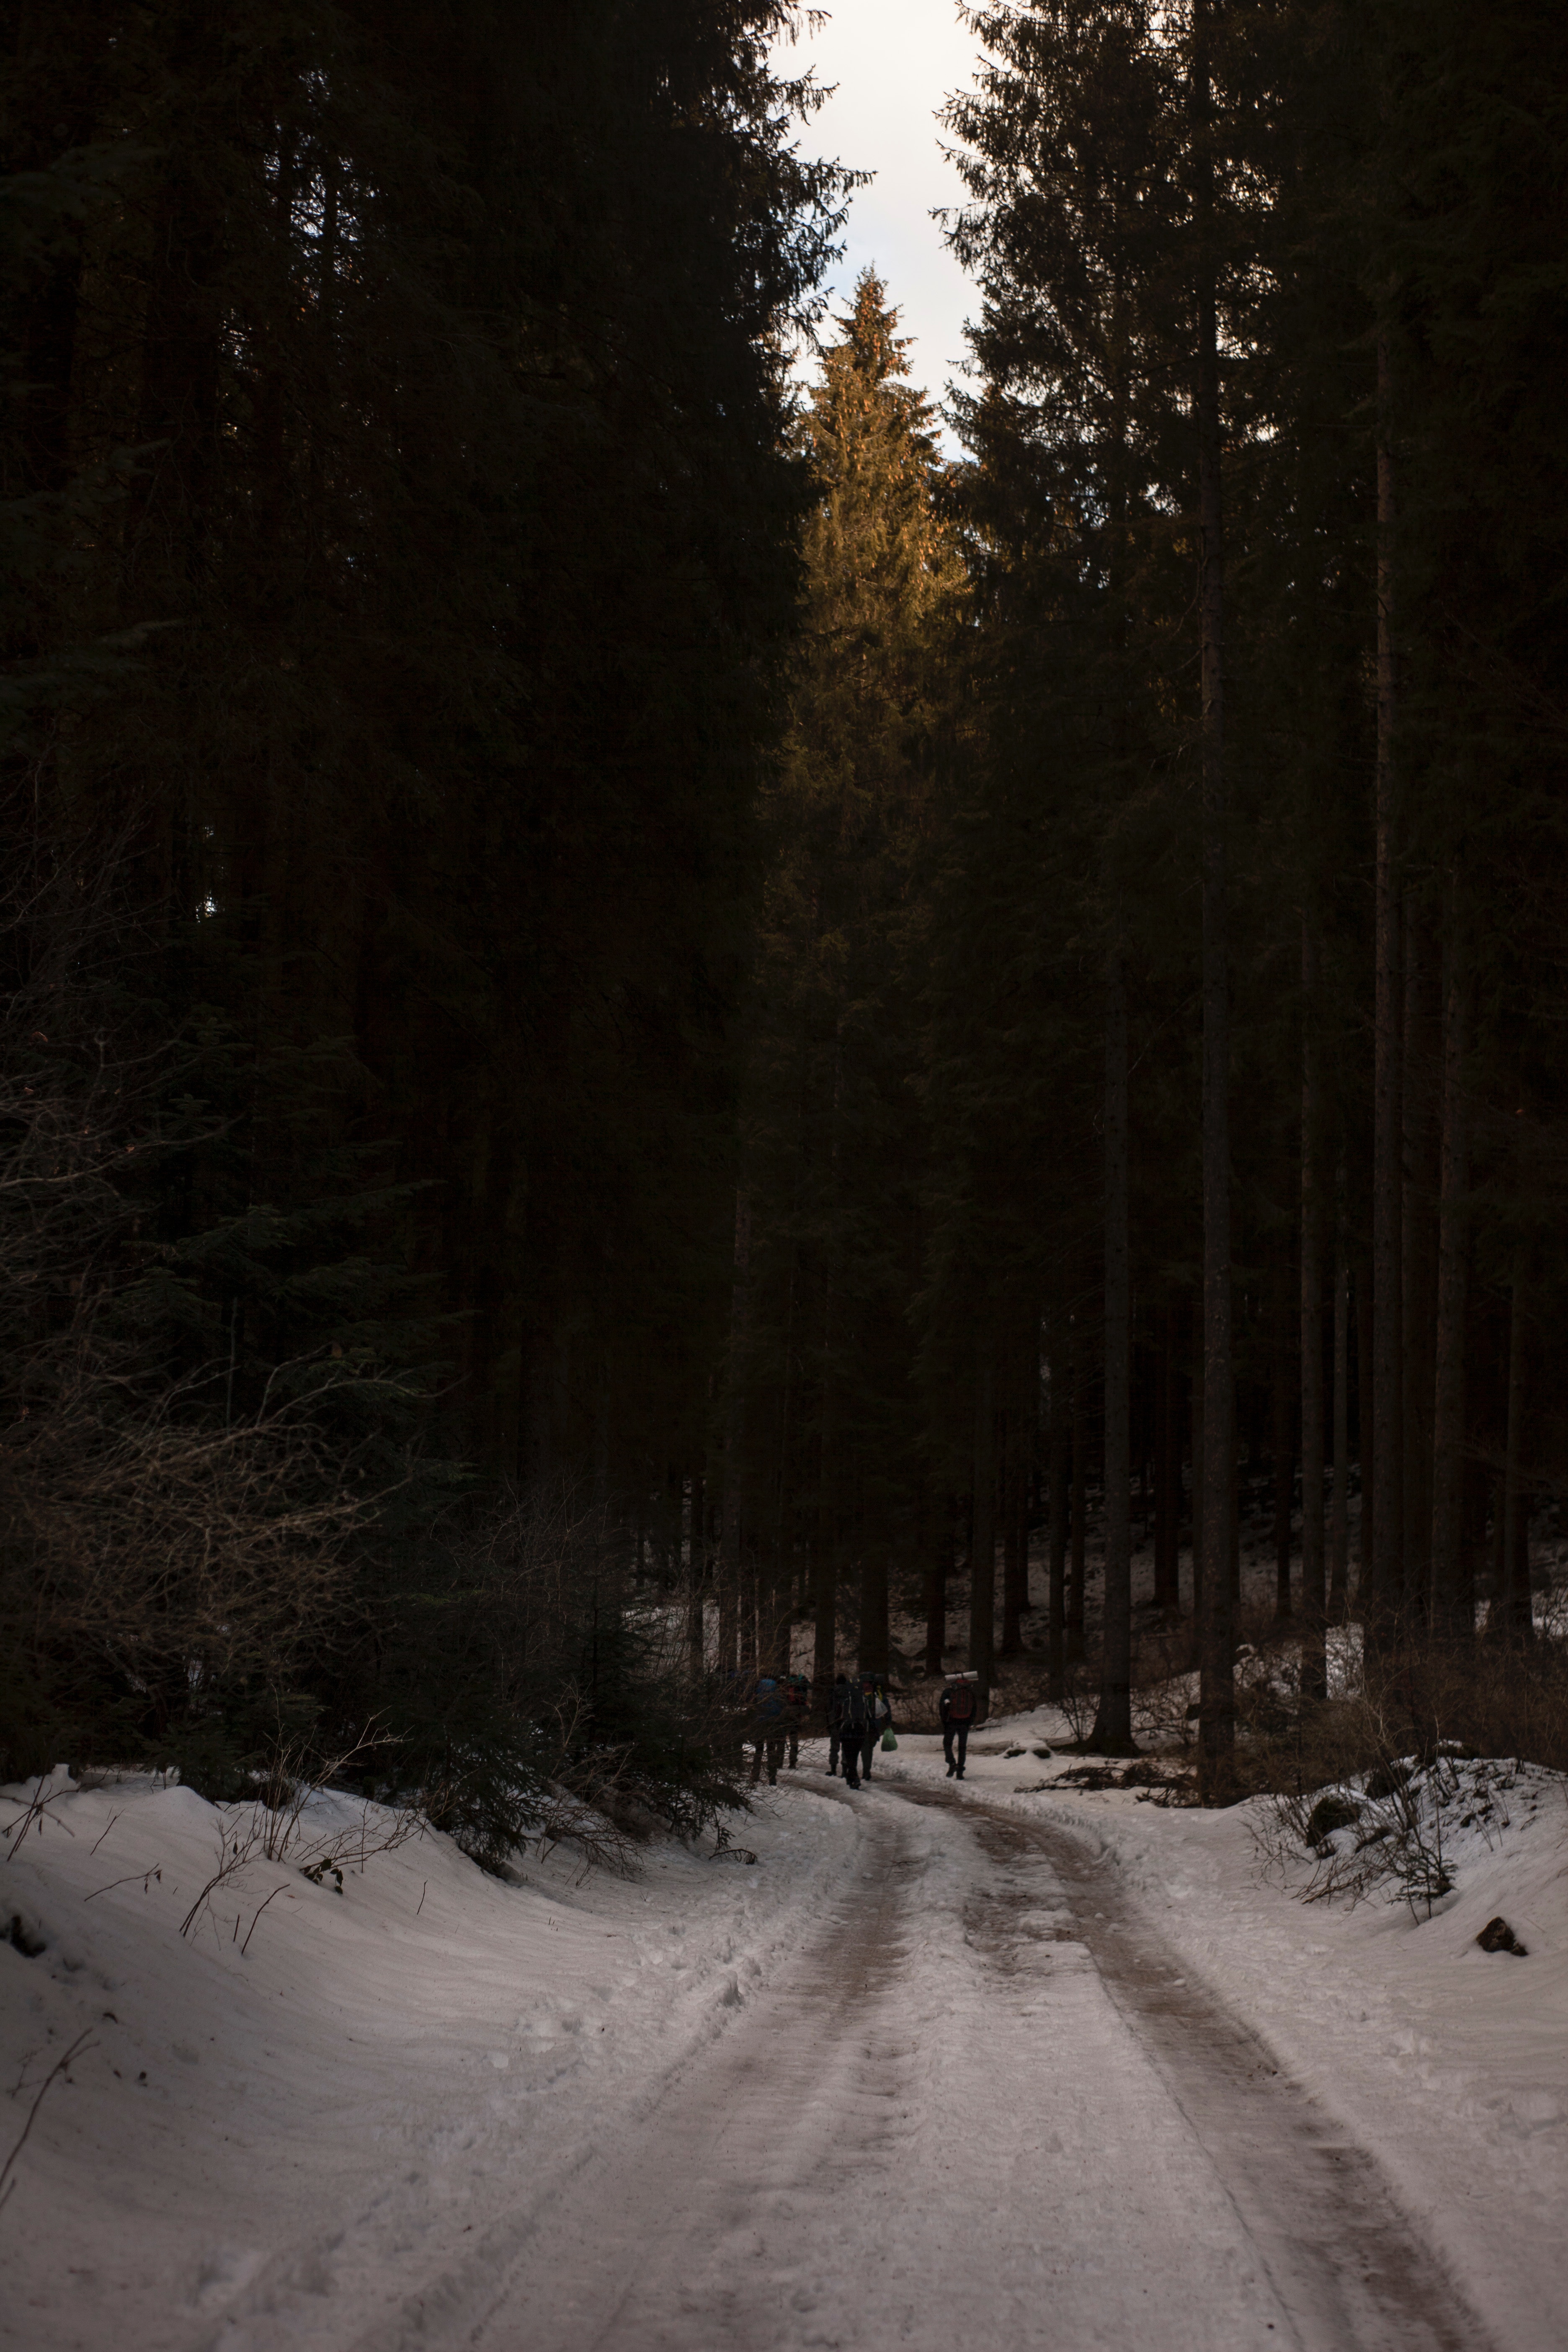
snow, winter, tree, nature, natural environment, forest, freezing, sky, biome, woody plant, road, spruce fir forest, darkness, night, plant, woodland, branch, temperate coniferous forest, sunlight, geological phenomenon, ice, wood, landscape, old growth forest, thoroughfare, trail, pine family, fir, path, frost